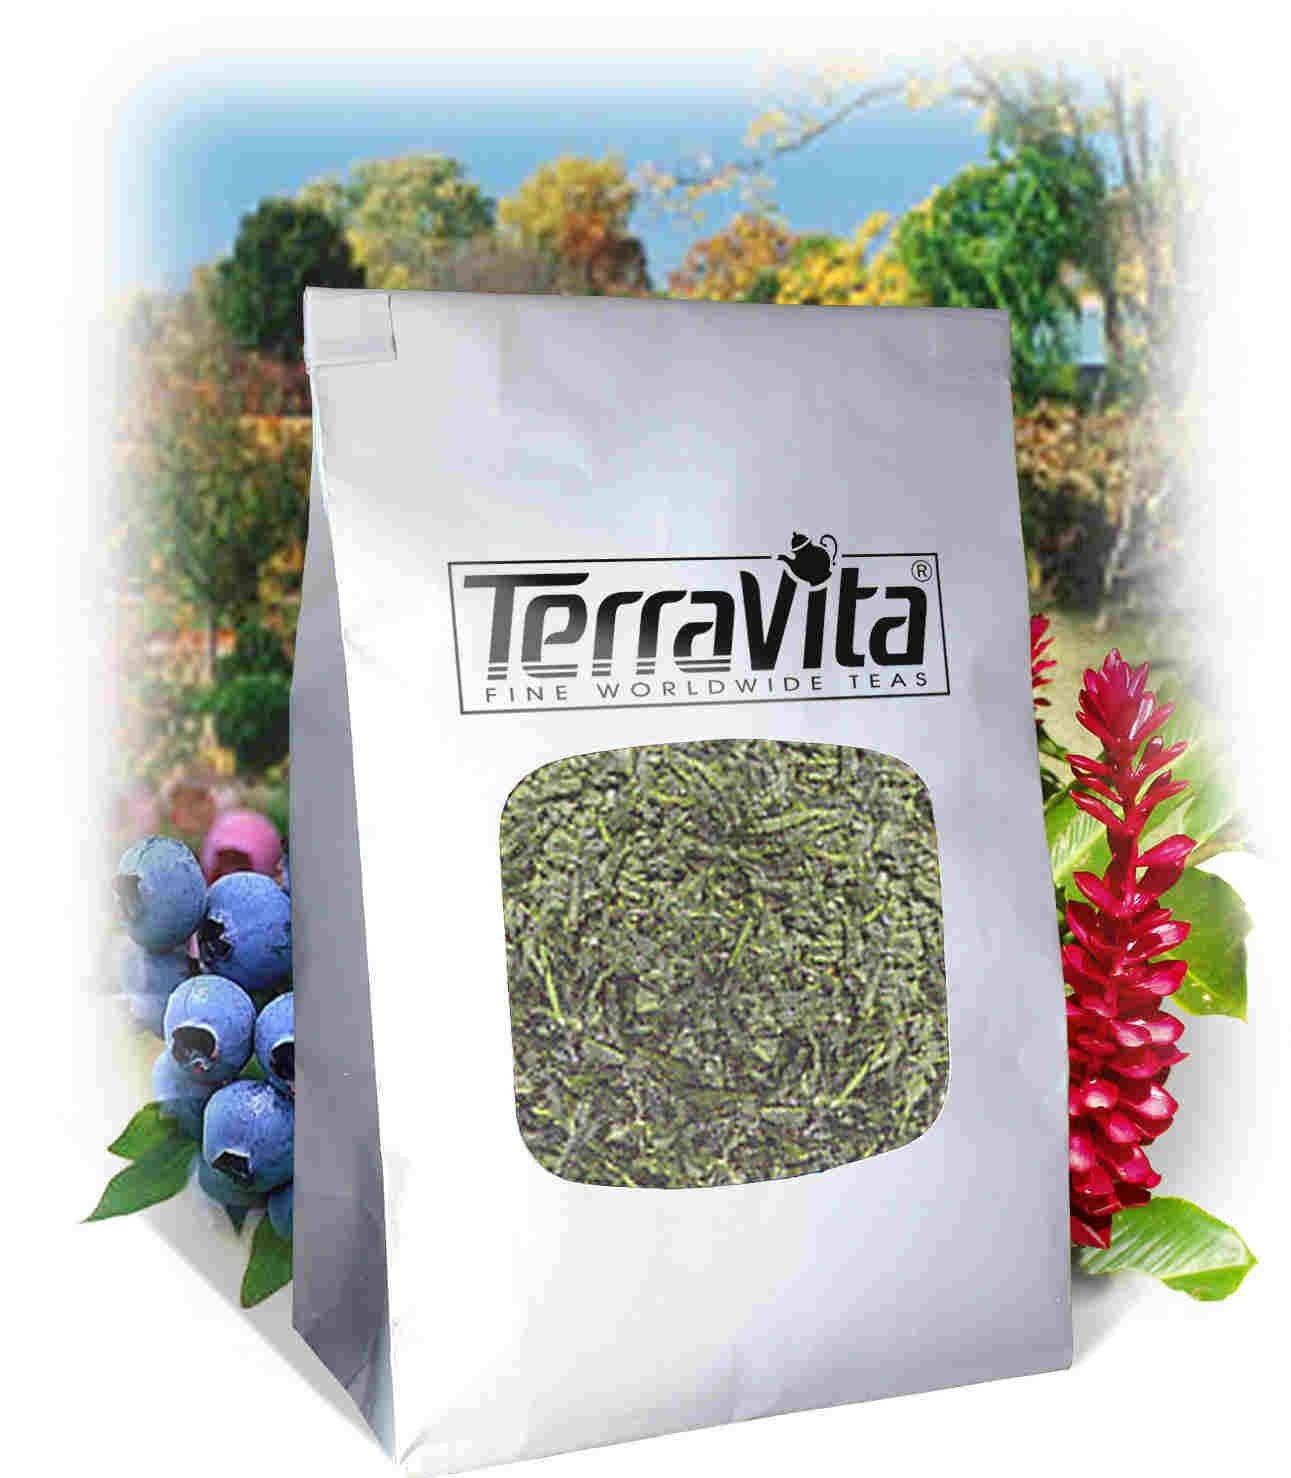
Item Name: German Chamomile (Blue, Matricaria recutita) Flower Tea (Loose) (4 oz, ZIN: 516216)
Bullet Point 1: German Chamomile (Blue, Matricaria recutita) Flower Tea (Loose) (4 oz, ZIN: 516216)
Bullet Point 2: No fillers.
Bullet Point 3: Manufacturer: TerraVita
Bullet Point 4: Size: 4 oz
Bullet Point 5: Loose Leaf Herbal Tea - Packed in a convenient upright pouch!
Product Description: German Chamomile (Blue, Matricaria recutita) Flower Tea (Loose) (4 oz, ZIN: 516216)<BR><BR>Packaged in the United States in a GMP certified facility (Good Manufacturing Practice).<BR><BR>No fillers.<BR><BR>Manufacturer: TerraVita<BR><BR>Size: 4 oz<BR><BR>Loose Leaf Herbal Tea - Packed in a convenient upright pouch!<BR><BR>Ingredients: Chamomile (German)
Value: 4.0
Unit: Ounce

Price: 17.61